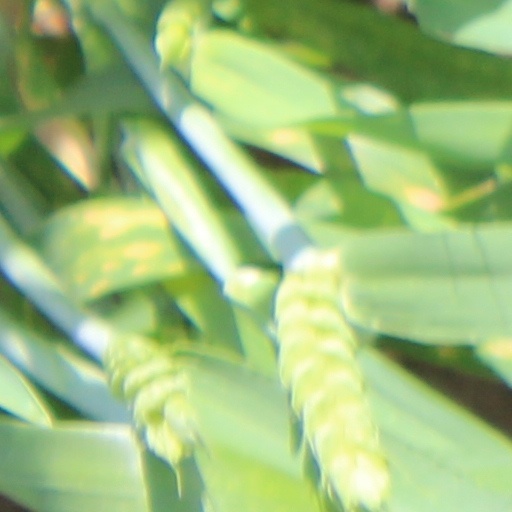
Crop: wheat